Bedick people

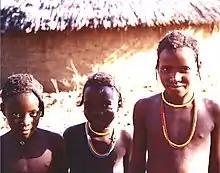
Bedik girls, Iwol, Senegal

The Bedick, or Bedik, are a minority ethnic group of Africa. They live in villages in the most isolated area of eastern Senegal, in the Arrondissement of Bandafassi. is one of their settlements.